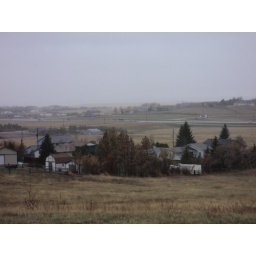
More windrows destroyed by the mountain pine beetle